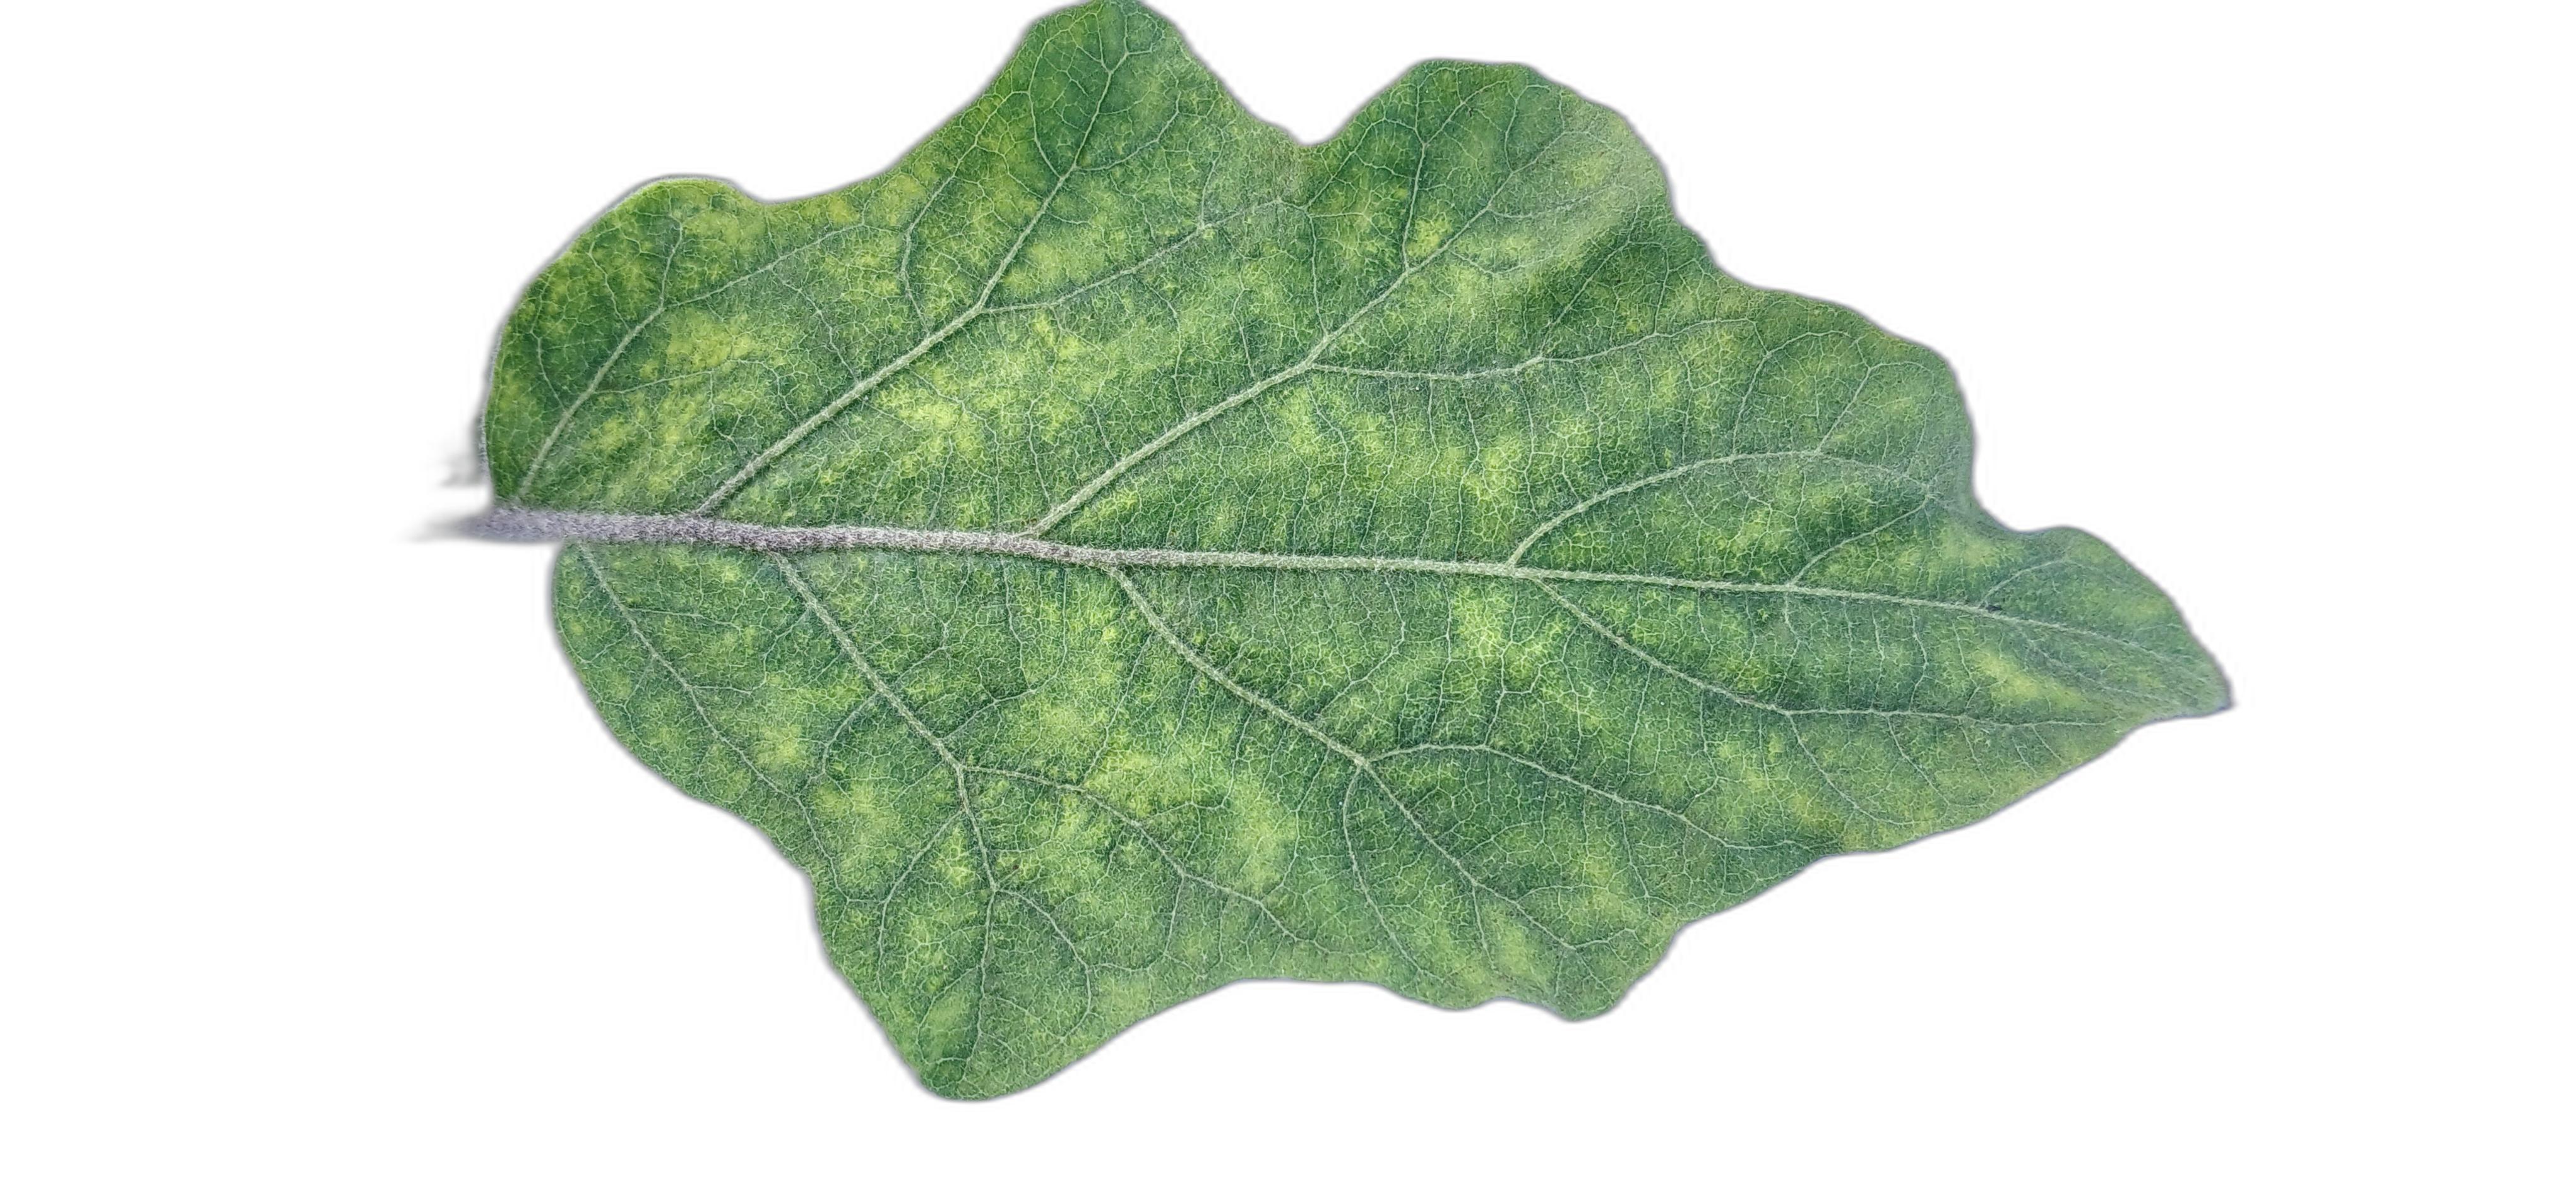
Label: Mosaic Virus Disease